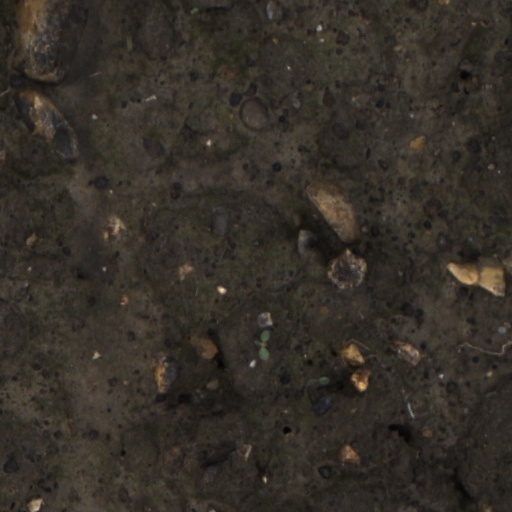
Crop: wheat